Lamberto Tronchin

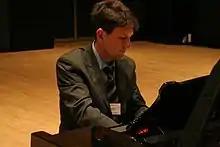
Lamberto Tronchin in Copenhagen, 2006

Lamberto Tronchin (born 27 March 1964, Preganziol) is an Italian acoustician, engineer, theorist, musician, and professor of musical acoustics and environmental physics at the University of Bologna.